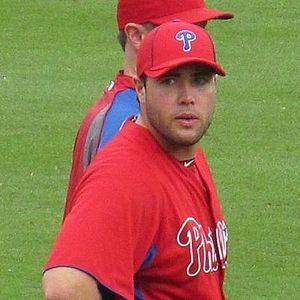
Darin Cortland Ruf est un joueur de premier but et de champ extérieur au baseball.